Davenport Downtown Commercial Historic District

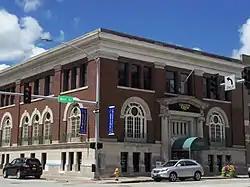
Davenport Commercial Club (1905)

The Davenport Downtown Commercial Historic District is a nationally recognized historic district located in the central business district of Davenport, Iowa, United States. It was listed on the National Register of Historic Places in 2020. At the time of its nomination it consisted of 43 resources, which included 33 contributing buildings, one contributing structure, and nine non-contributing buildings. In addition, the district also contains 33 buildings that are individually listed on the National Register. This historic district is bordered by four other districts: the Crescent Warehouse Historic District and the Davenport Motor Row and Industrial Historic District on the east, the Hamburg Historic District to the northwest, and the West Third Street Historic District on the west.